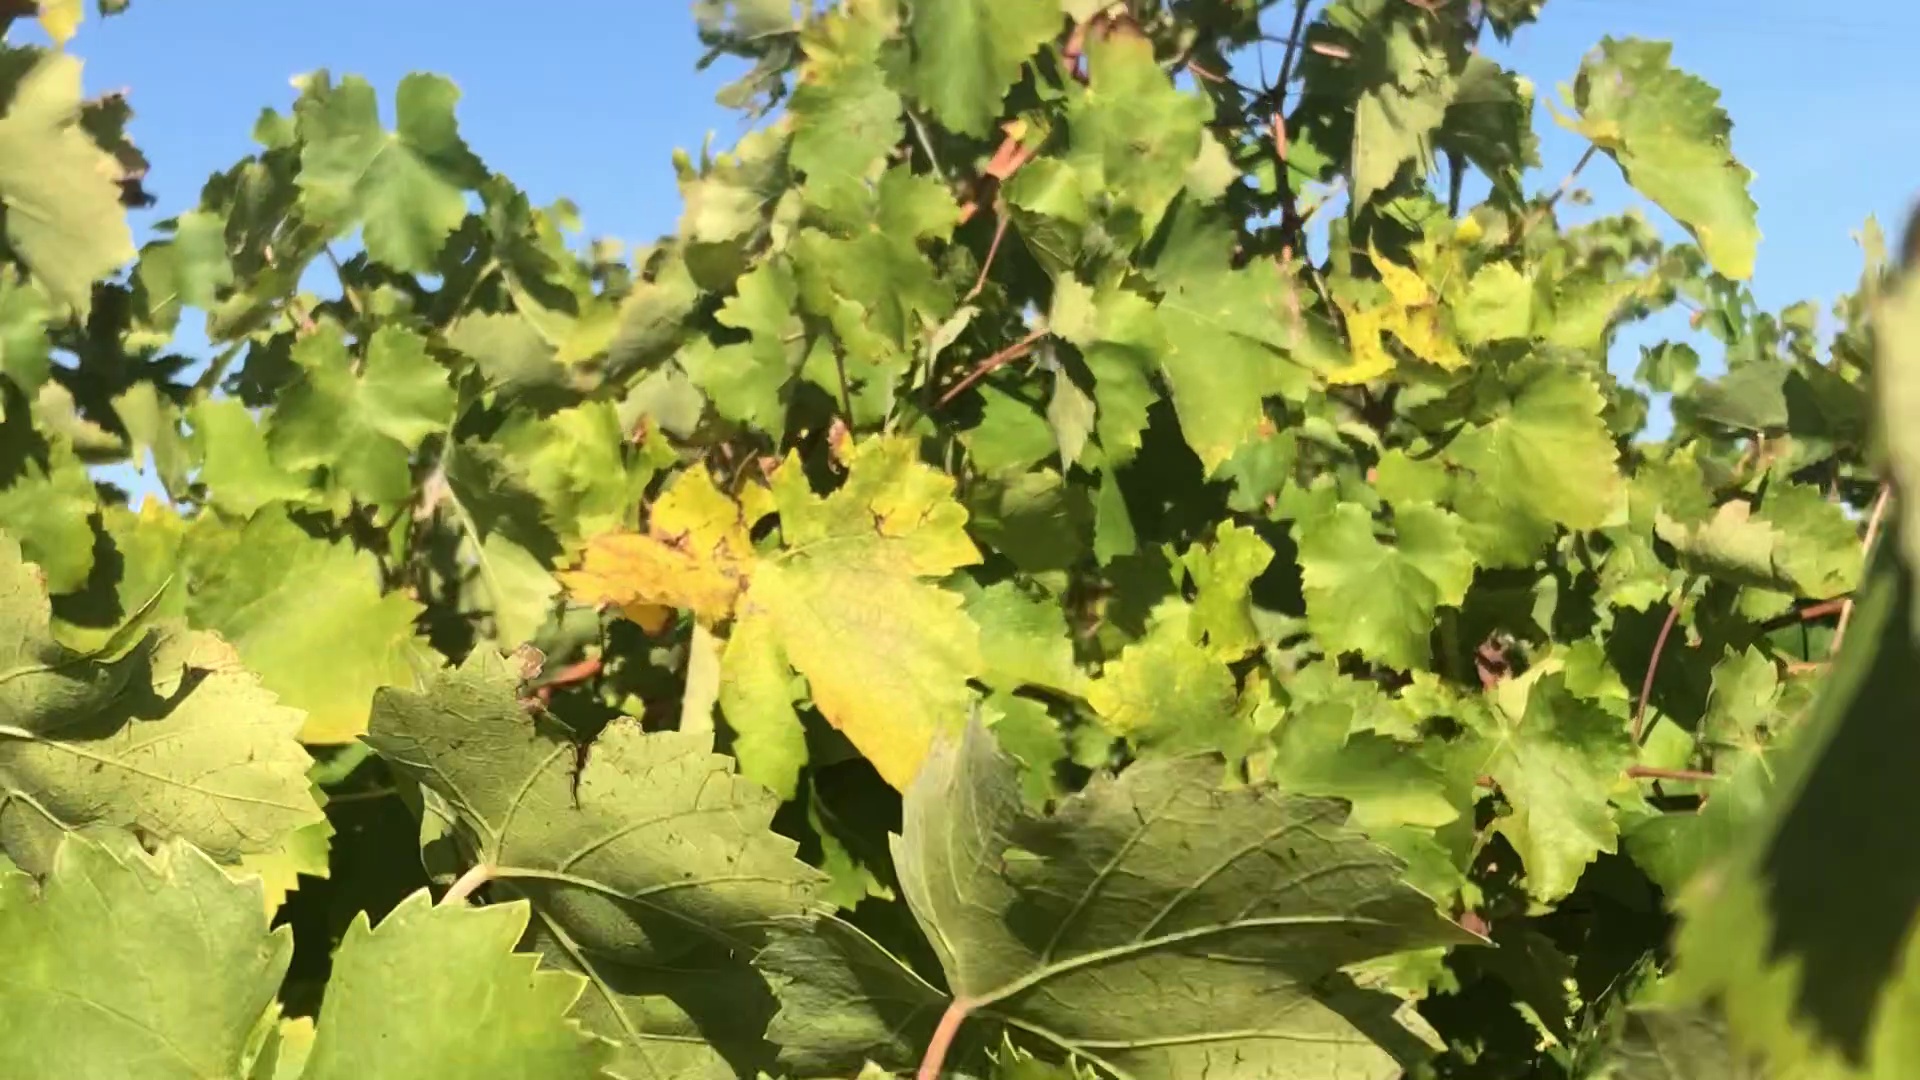
Label: healthy